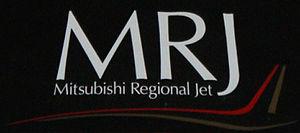
Le Mitsubishi SpaceJet, anciennement Mitsubishi MRJ est un avion japonais construit par Mitsubishi Aircraft Corporation, filiale de Mitsubishi Heavy Industries, dans une usine accolée à l'aéroport de Nagoya, et dont le premier vol eut lieu le 11 novembre 2015.